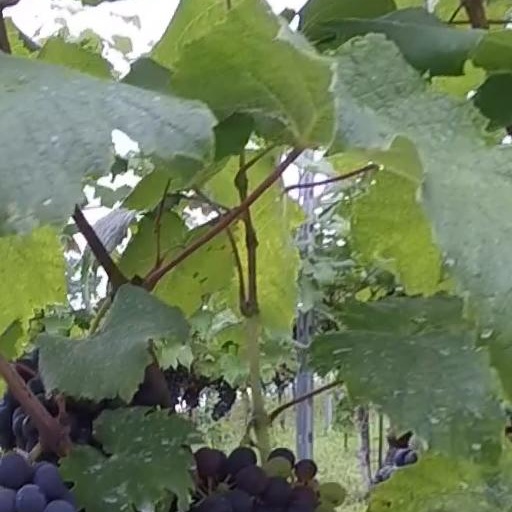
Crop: grape